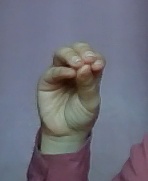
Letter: ha